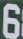
Number: 6